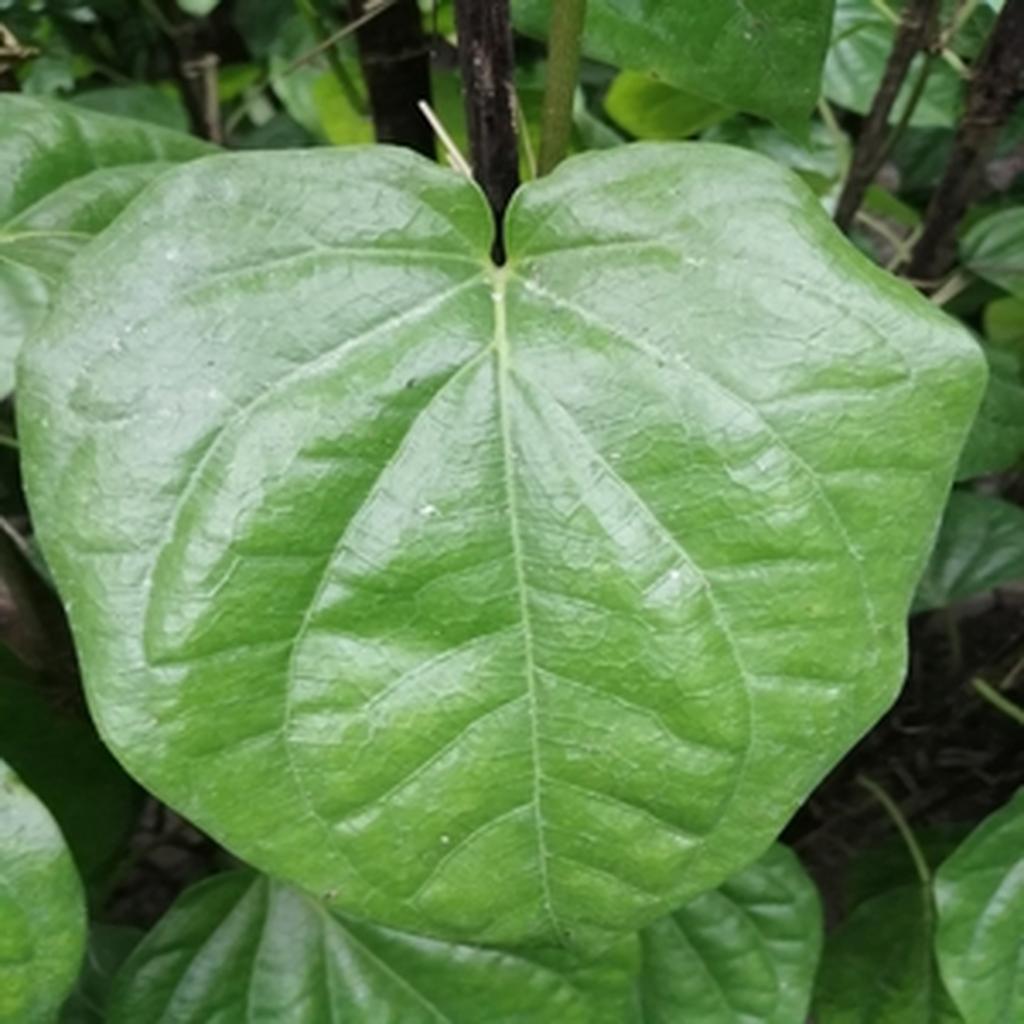
Label: Healthy_Leaf